Lagos Rail Mass Transit

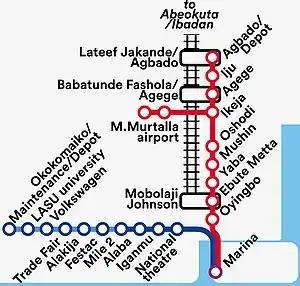
Blue line, Red Line railway stations and airport

In August 2018, LAMATA signed an agreement with Alstom. As a part of the agreement, Alstom conducted a review of the rail lines, and electrification of a portion of the track was planned.